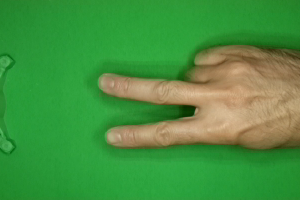
Label: scissors